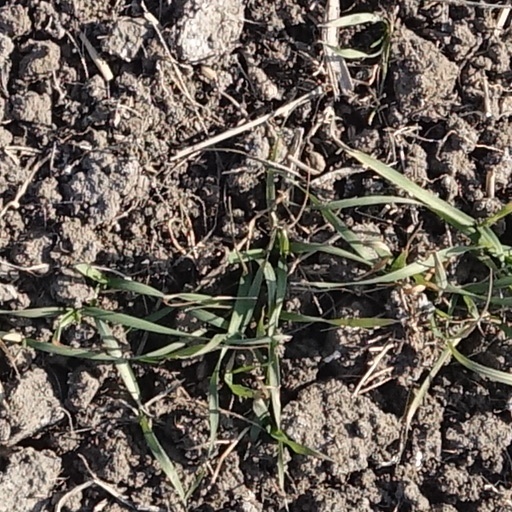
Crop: wheat